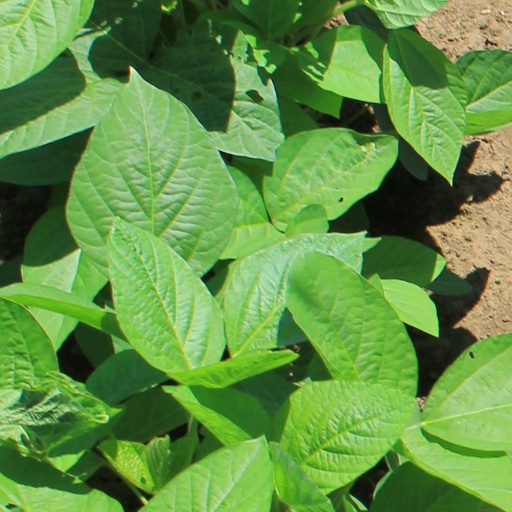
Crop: soybean